Battle of the Japan Sea (film)

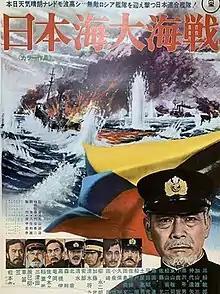
Theatrical release poster

is a 1969 Japanese epic war film directed by , with special effects by Eiji Tsuburaya. The film stars Toshiro Mifune, Yūzō Kayama, Tatsuya Nakadai, Toshio Kurosawa, Makoto Satō, Ryutaro Tatsumi, Chishū Ryū, and Matsumoto Kōshirō VIII. In the film, the Imperial Japanese Navy and army fail in their attempts to seize Port Arthur, and the Russian Pacific Fleet bears down on the Japan Sea during the Russo-Japanese War.